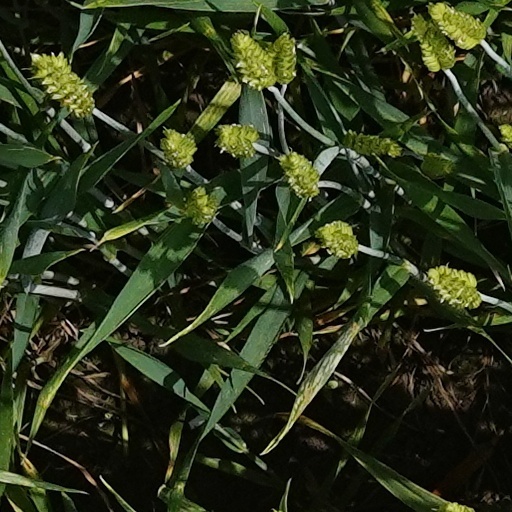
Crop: wheat